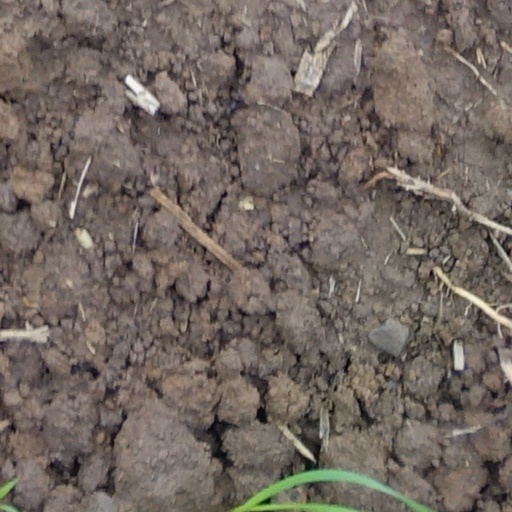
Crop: wheat